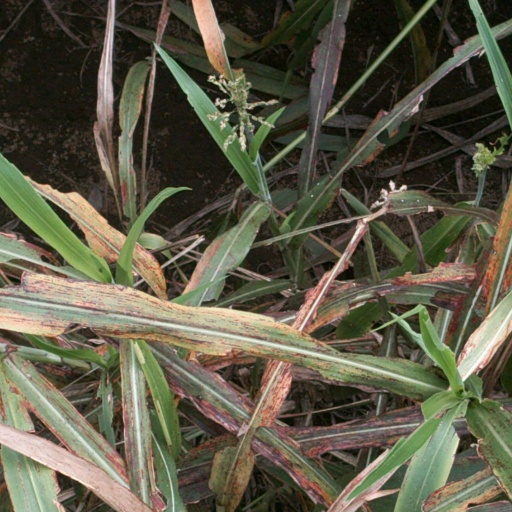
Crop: sorghum